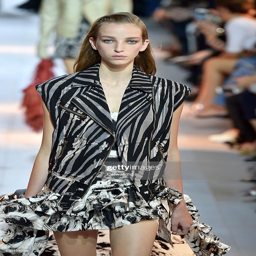
a model walks the runway at the summer fashion show during event .